Aviation in the pioneer era

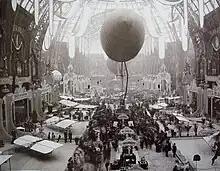
The 1909 Paris Salon Aerienne

Early aircraft development was heavily reliant on the development of the internal combustion engine, and the problem of staying in the air was largely a matter of having an engine which was not only sufficiently powerful but was also lightweight and reliable. Most early engines were neither powerful nor reliable enough for practical use, and the development of improved engines went hand-in-hand with improvements in the airframes themselves.